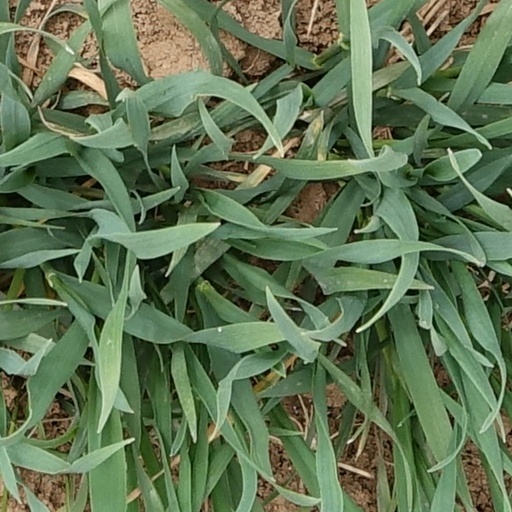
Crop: wheat